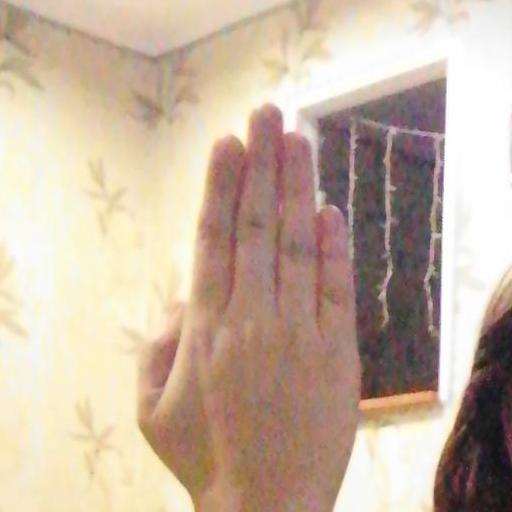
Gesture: stop_inverted